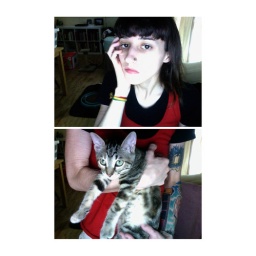
better love.breaks water glass in the morning.eats photos off the wall.&lt;b&gt;Thursday. June 25th, 2009.&lt;/b&gt;